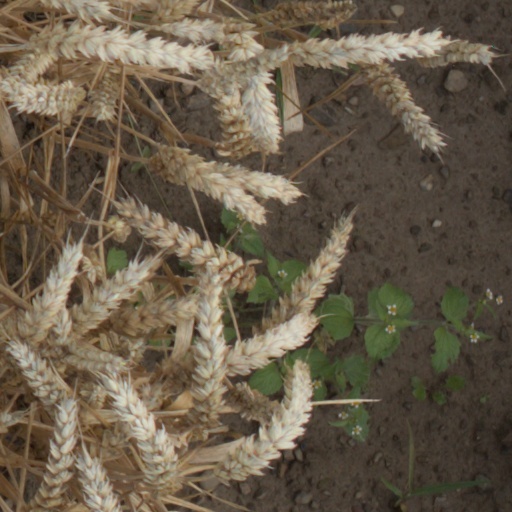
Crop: wheat